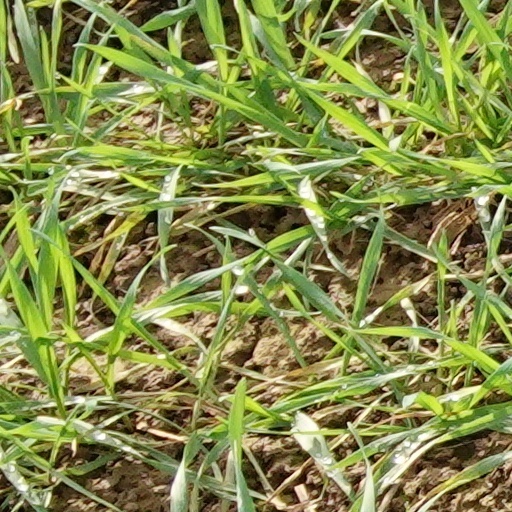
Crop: wheat